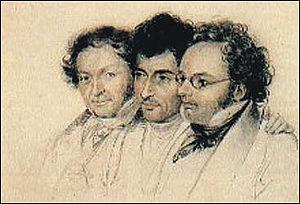
La symphonie en si mineur, D. 759, de Franz Schubert, fut composée en 1822 mais ne fut découverte que des années après la mort du compositeur, contribuant à sa renommée. On lui attribue habituellement le nᵒ 8.
Anselm Hüttenbrenner, né le 13 octobre 1794 à Graz et mort le 5 juin 1868 à Ober Andritz en Autriche, est un compositeur de la période romantique et un critique musical autrichien.
La Fantaisie en fa mineur, D. 940, opus posthume 103, est une œuvre pour piano à quatre mains composée par Franz Schubert en 1828, soit l'année même de sa mort. Elle est la seule œuvre qu'il ait explicitement dédiée à la jeune comtesse Caroline Esterházy, une de ses élèves qu'il aimait profondément et sans espoir, ainsi qu'en attestent des témoignages d'époque.